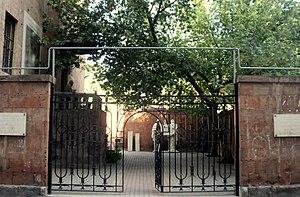
La liste des musées d'Erevan regroupe l'ensemble des musées de la ville d'Erevan en Arménie.